Arely Muciño

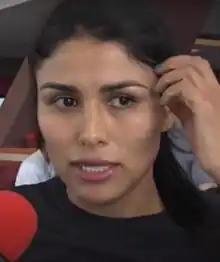

Arely Abigaíl Muciño Reyes (born 20 May 1989) is a Mexican professional boxer who is a four-time former female flyweight World champion.